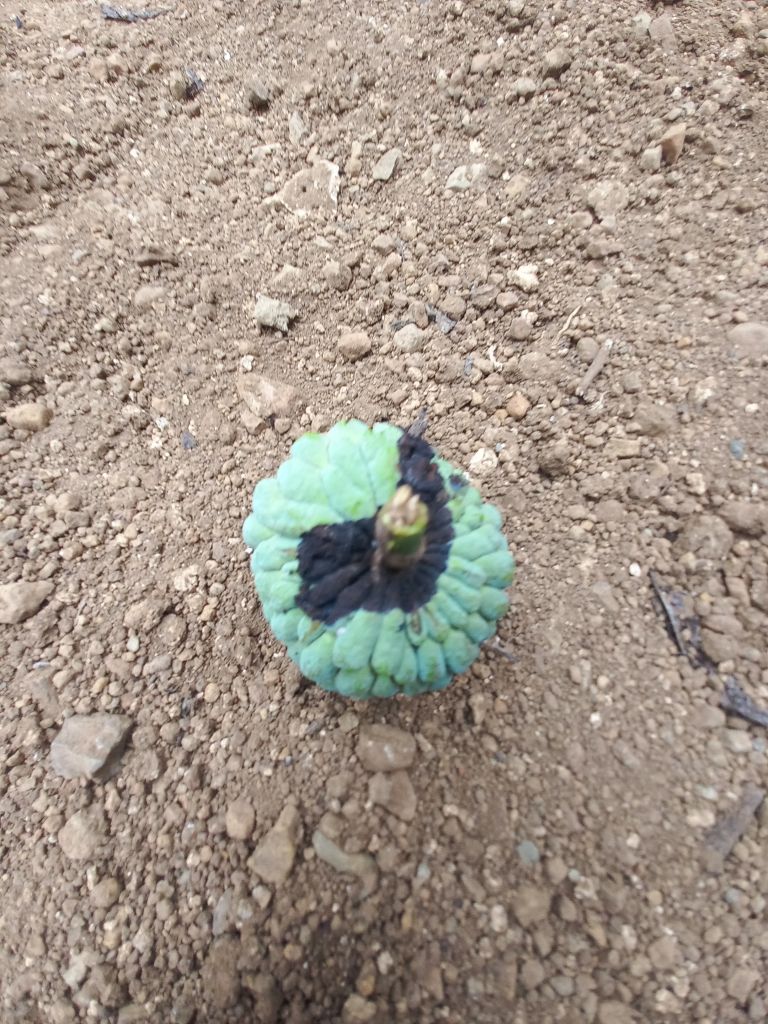
Disease label: Diplodia Rot